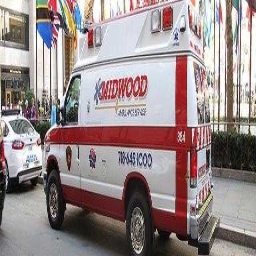
Label: ambulance